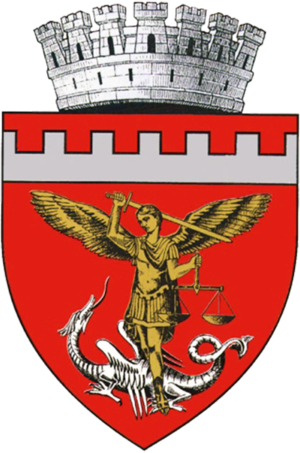
Zalau - La ville natale.
Zalău est une municipalité et une ville de Transylvanie en Roumanie, chef-lieu du județ de Sălaj, dans la région de développement du nord-ouest. Elle comptait 63 642 habitants en 2007.
Un județ est une division administrative :